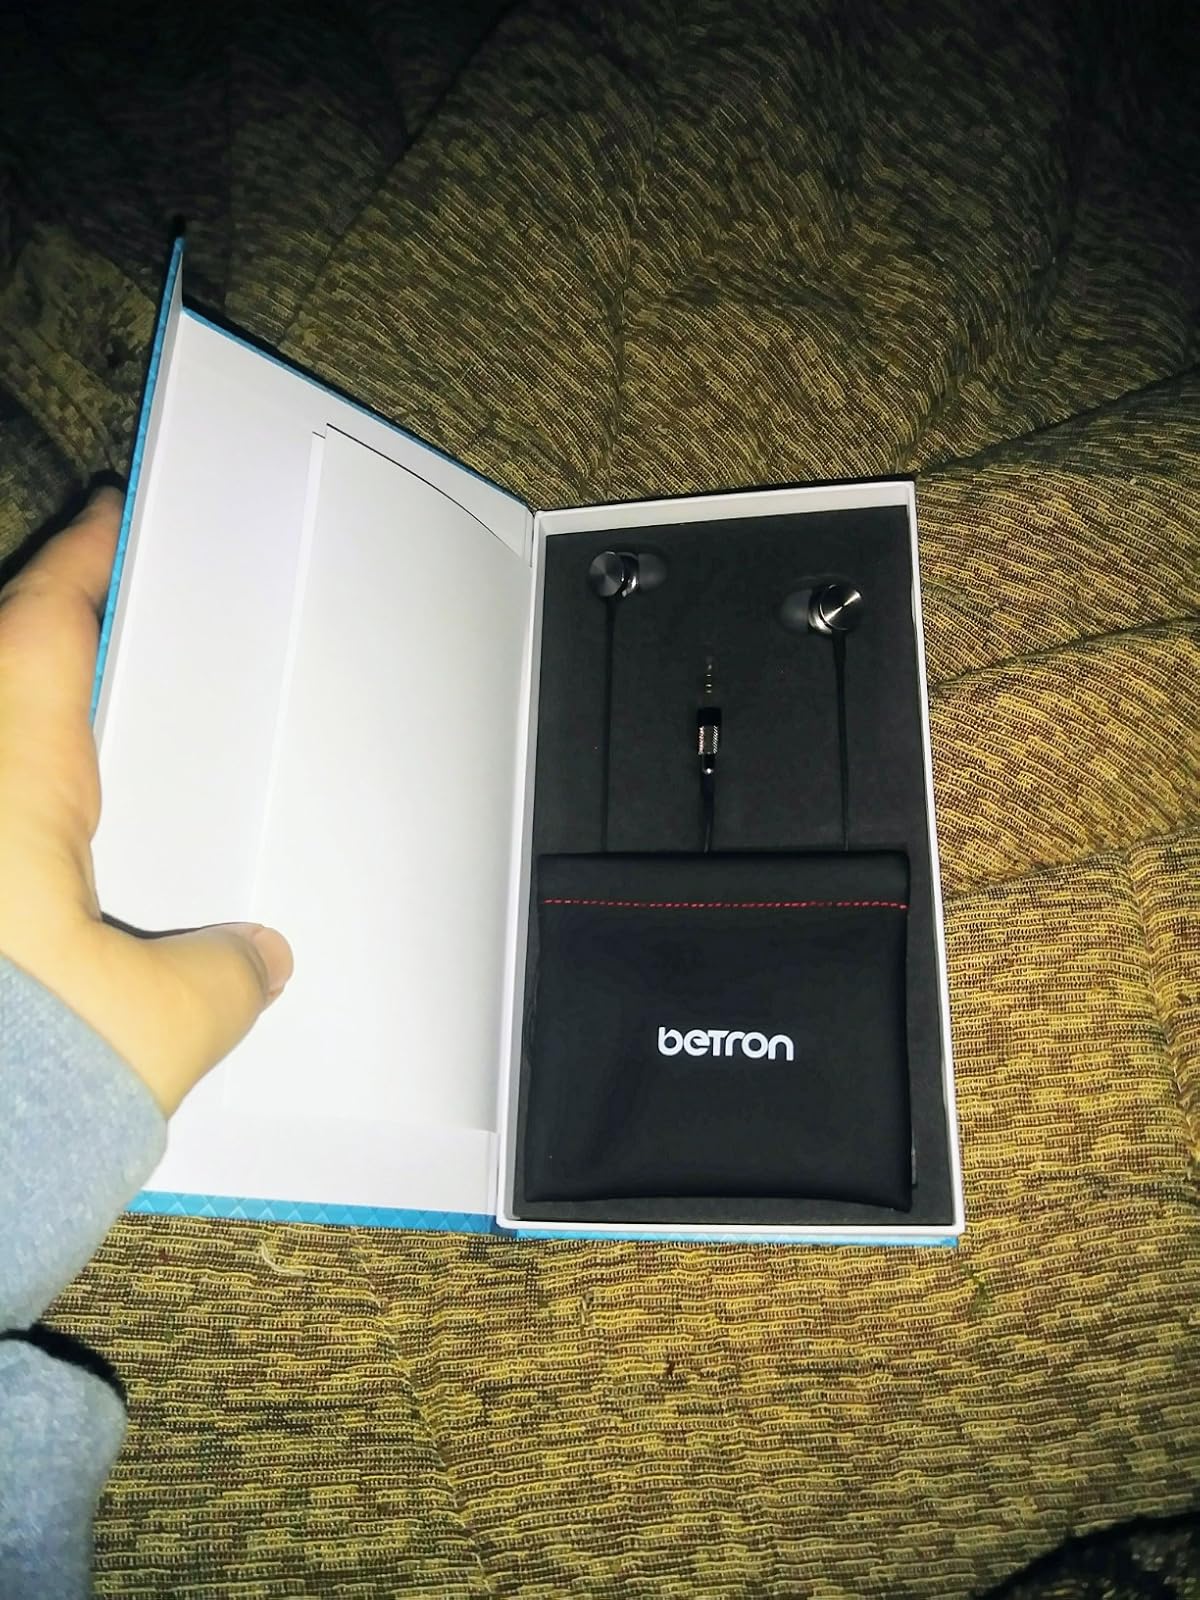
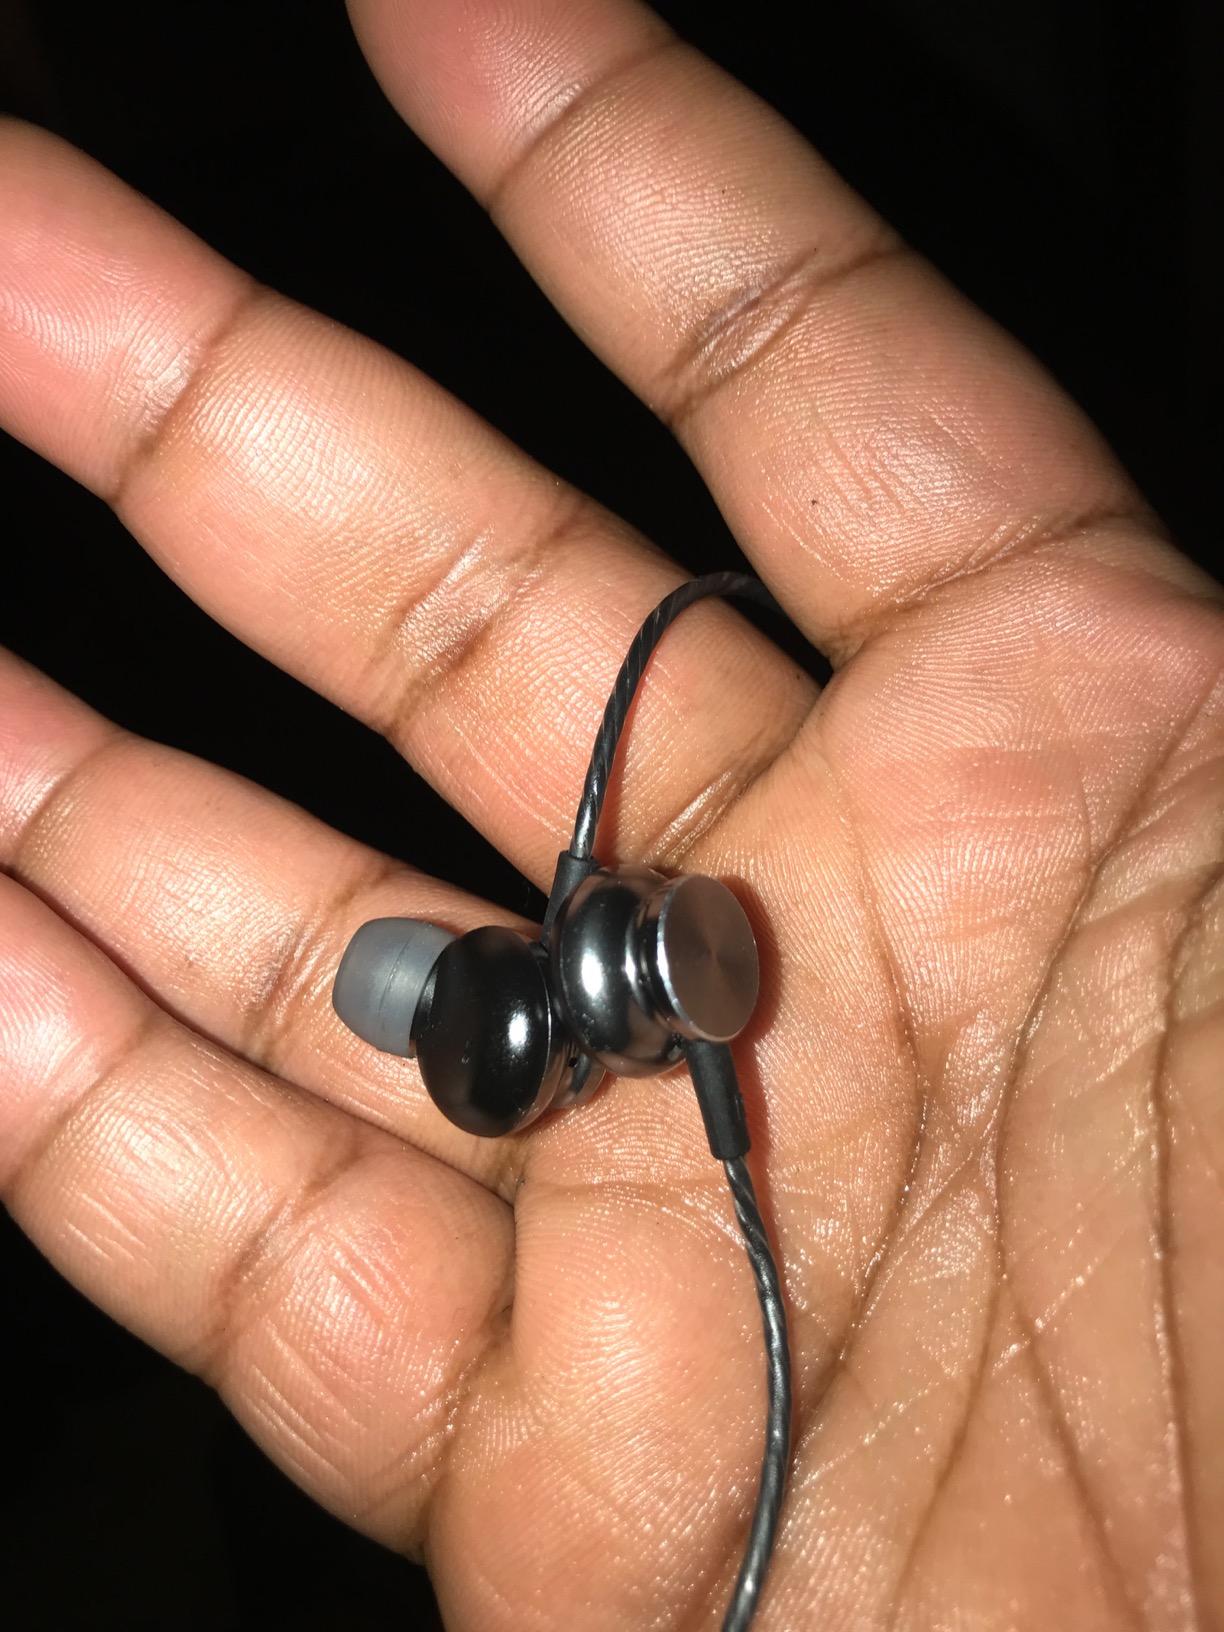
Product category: headphones
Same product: yes